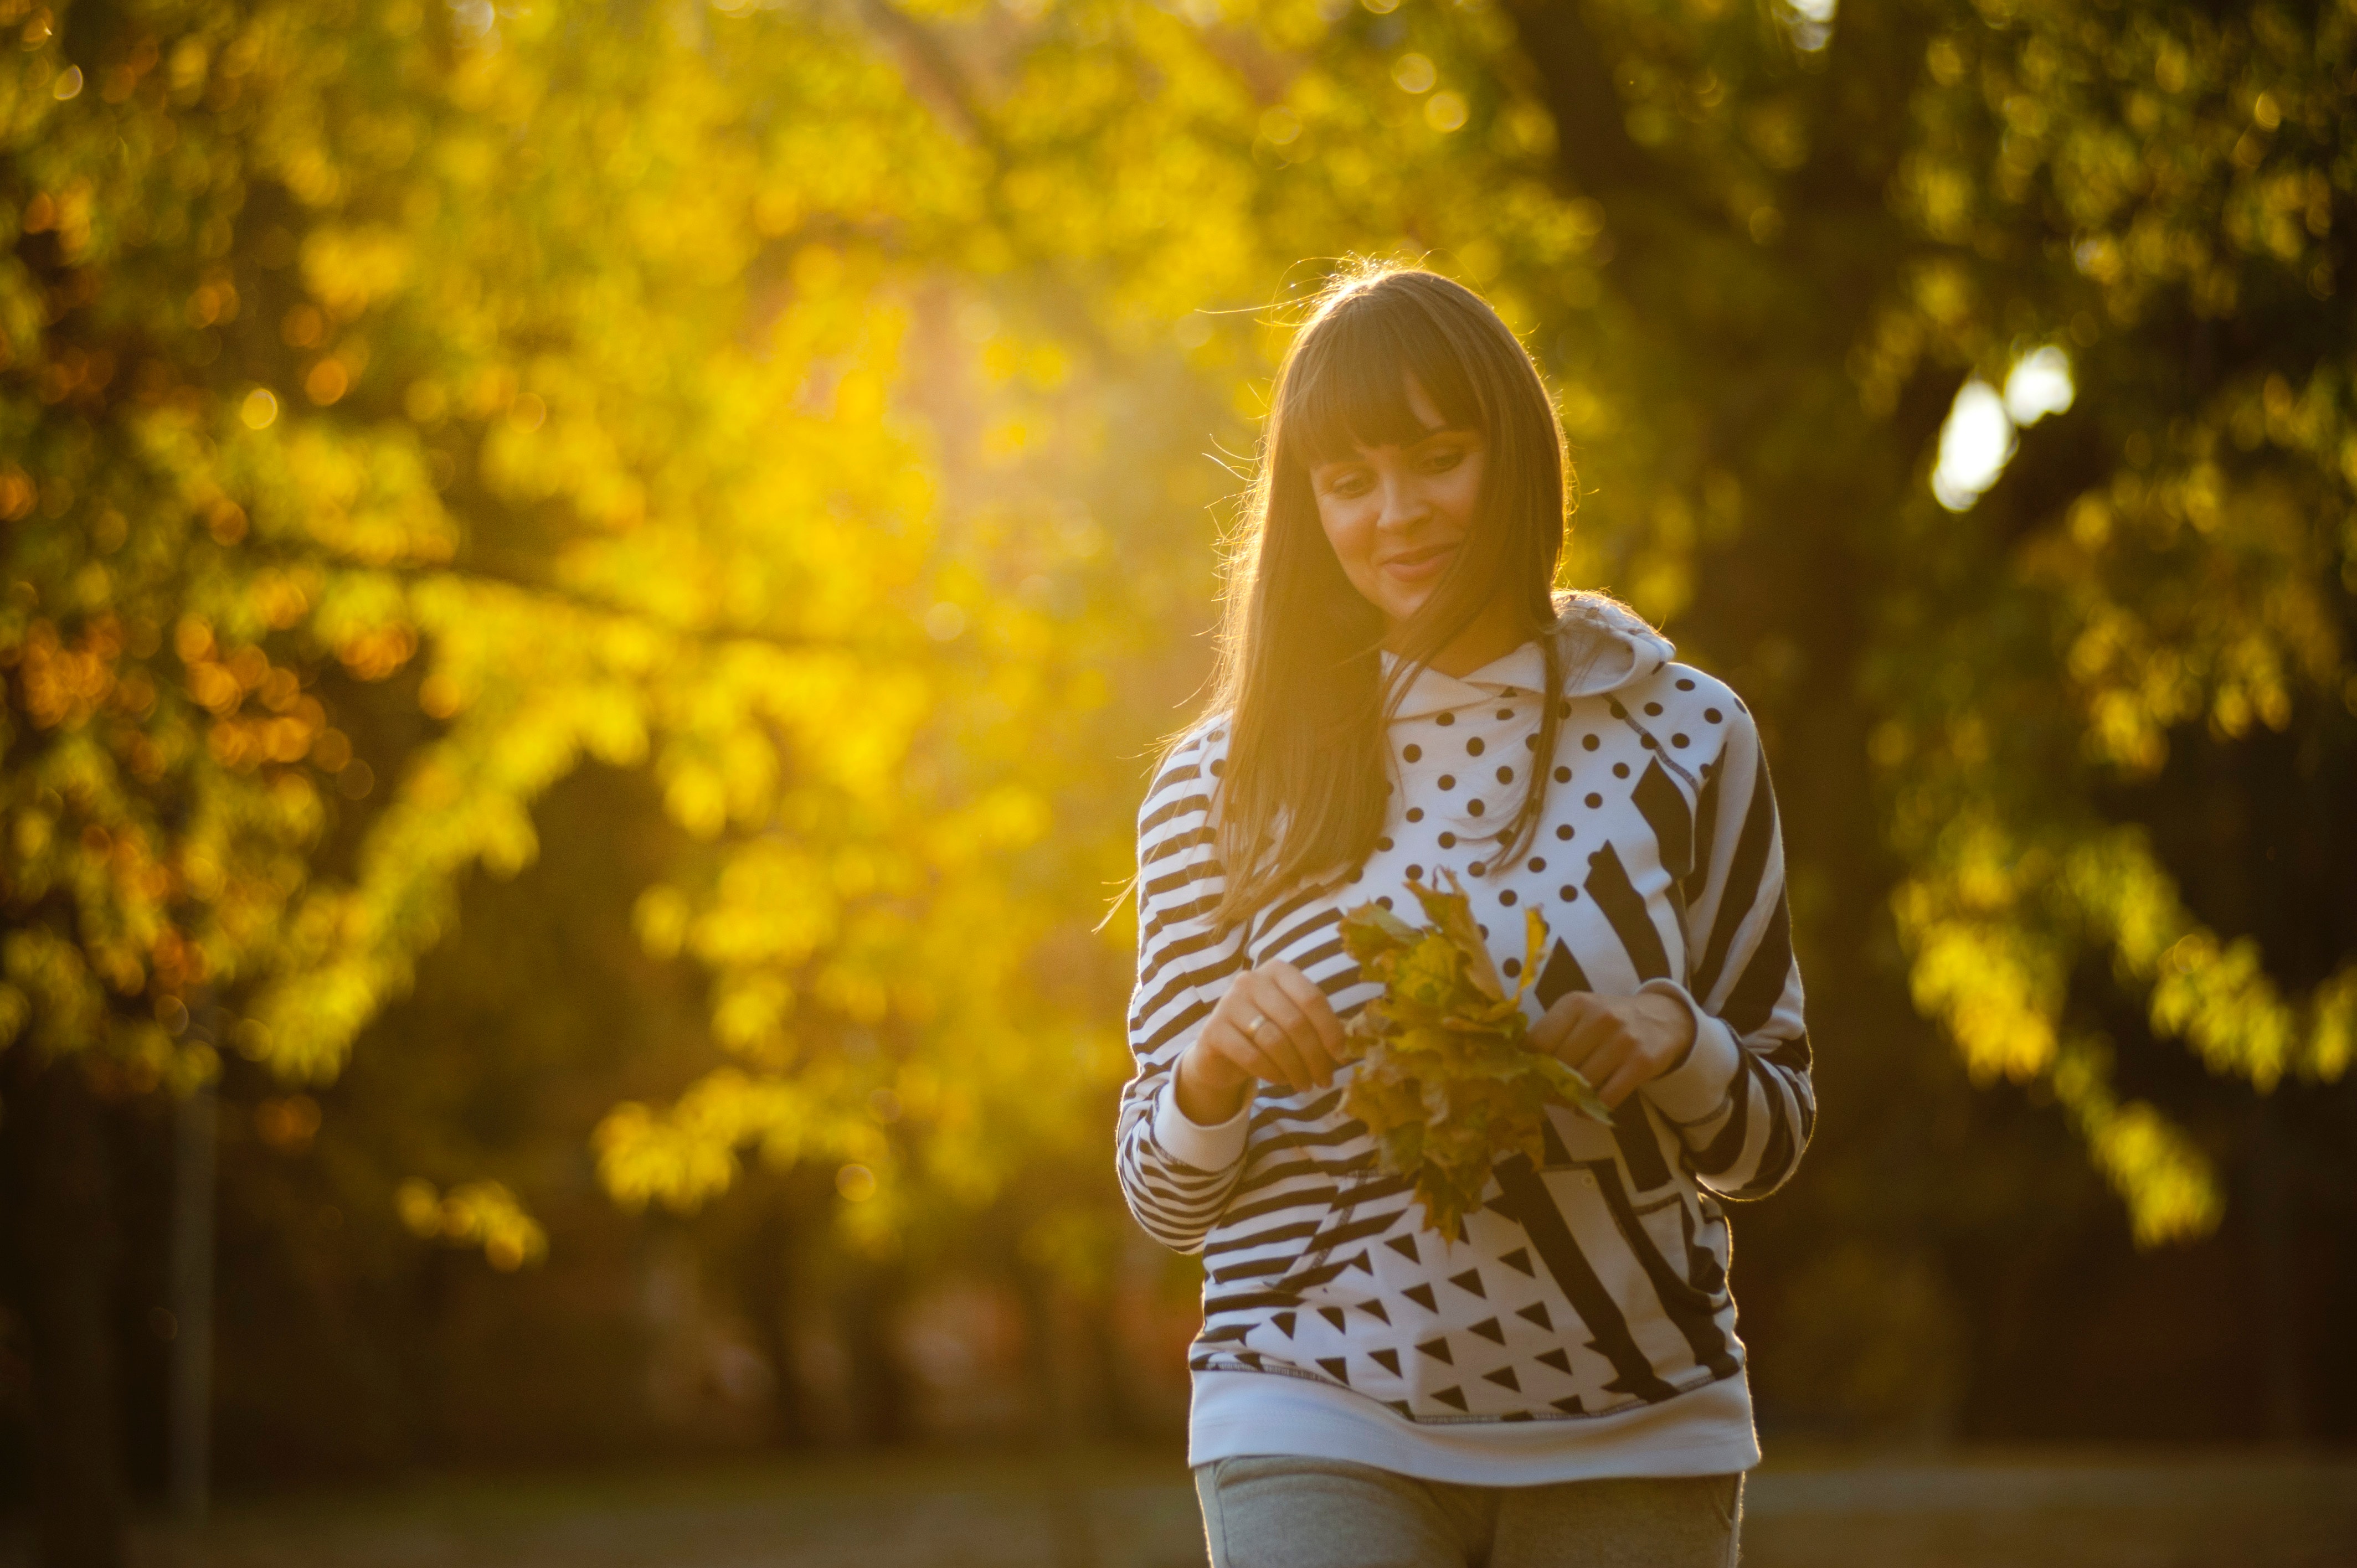
People in nature, leaf, yellow, tree, green, light, sunlight, autumn, beauty, botany, fashion, backlighting, photography, woody plant, grass, eye, plant, portrait photography, outerwear, branch, smile, photo shoot, street fashion, Tints and shades, portrait, forest, jeans, leisure, jacket, t shirt